Parilla (motorcycle manufacturer)

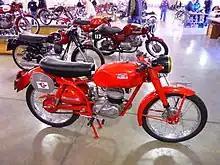
Parilla 125 2T

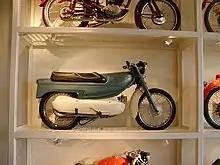
Parilla Slughi 99 (1959)

Parilla was an Italian motorcycle manufacturing company. It was founded in 1946 by Giovanni Parrilla, who dropped an 'R' in his name for the company title. He began by designing, building and racing a 248cc single cylinder, ohc motorcycle, which he modified to take a dohc. After this, he produced a variety of road bikes with; 98cc, 125cc and 250cc engines. In 1952 motorcycle designer Soncini was appointed and improved the range of motorcycles available. In the early 60s Parrilla experimented with a 125cc rotary-valve two-stroke attached to a 5-speed gearbox, but this project was abandoned and the company folded in 1967.